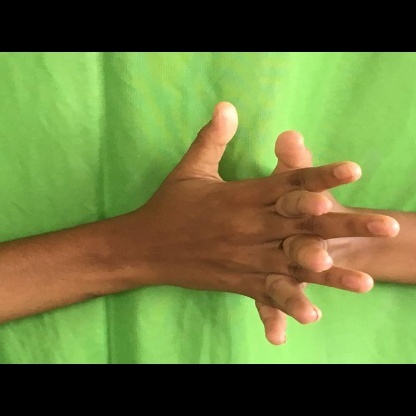
Mudra: Karkatta